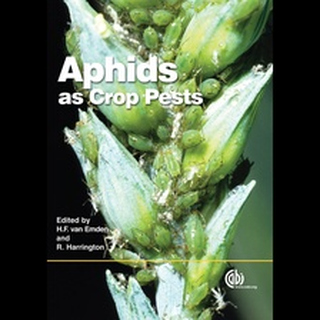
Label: wheat_aphid